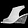
Label: Sandal